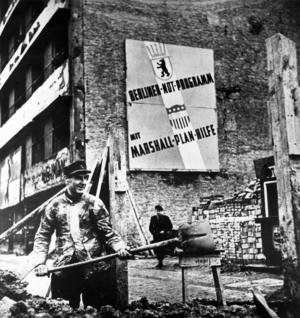
Le blocus de l'Allemagne, aussi connu sous la dénomination de « guerre économique », est un aspect de la Seconde Guerre mondiale, réalisé par le Royaume-Uni, la France et, plus tard, les États-Unis afin de réduire les approvisionnements nécessaires à l’Allemagne pour soutenir son effort de guerre. Bien que principalement constitué d'un blocus naval, la guerre économique, qui faisait partie de la plus large bataille de l'Atlantique a également inclus l'achat de matériel de guerre en provenance de pays neutres pour les empêcher de parvenir à l’ennemi ainsi que l'utilisation généralisée du bombardement stratégique.
1947 est une année commune commençant un mercredi.
Le plan Marshall était un programme américain de prêts accordés aux différents États de l'Europe pour aider à la reconstruction des villes et des installations bombardées lors de la Seconde Guerre mondiale. Ces prêts étaient assortis de la condition d'importer pour un montant équivalent d'équipements et de produits américains. En quatre ans, les États-Unis prêtent à l'Europe 16,5 milliards de dollars.